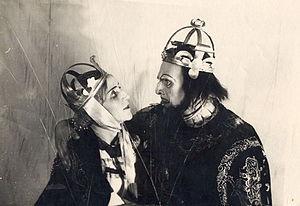
George Orson Welles [ d͡ʒɔɹd͡ʒ ˈɔɹsən wɛlz], né le 6 mai 1915 à Kenosha et mort le 10 octobre 1985 à Hollywood, est un artiste américain, à la fois acteur, réalisateur, producteur et scénariste, mais également metteur en scène de théâtre, dessinateur, écrivain et illusionniste.